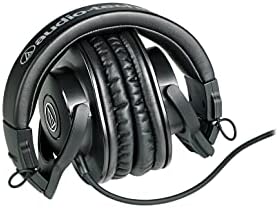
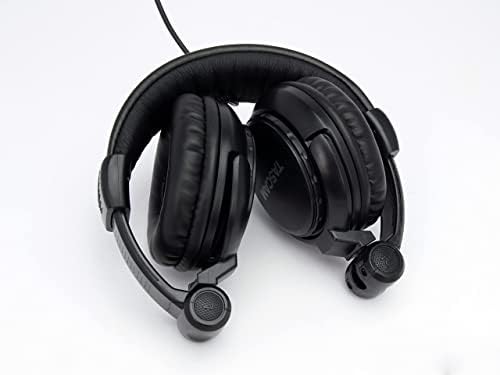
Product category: headphones
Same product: no